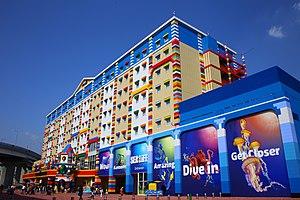
Attractiepark Rotterdam ouvert au public le 1ᵉʳ mars